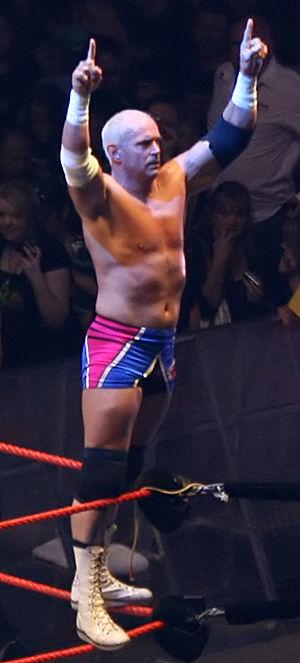
Robert William « Bob » Howard est un catcheur américain, plus connu sous son nom de ring Bob « Hardcore » Holly.